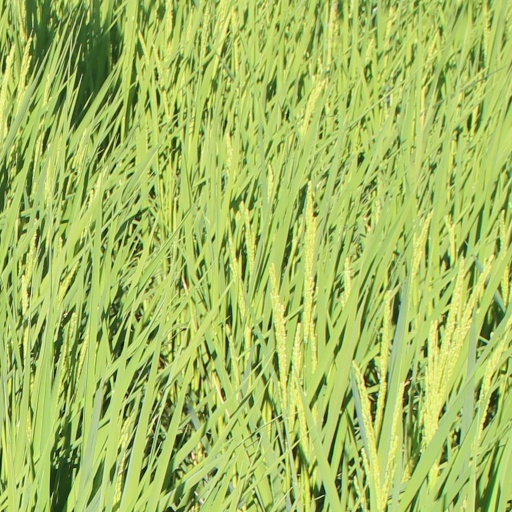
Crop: rice